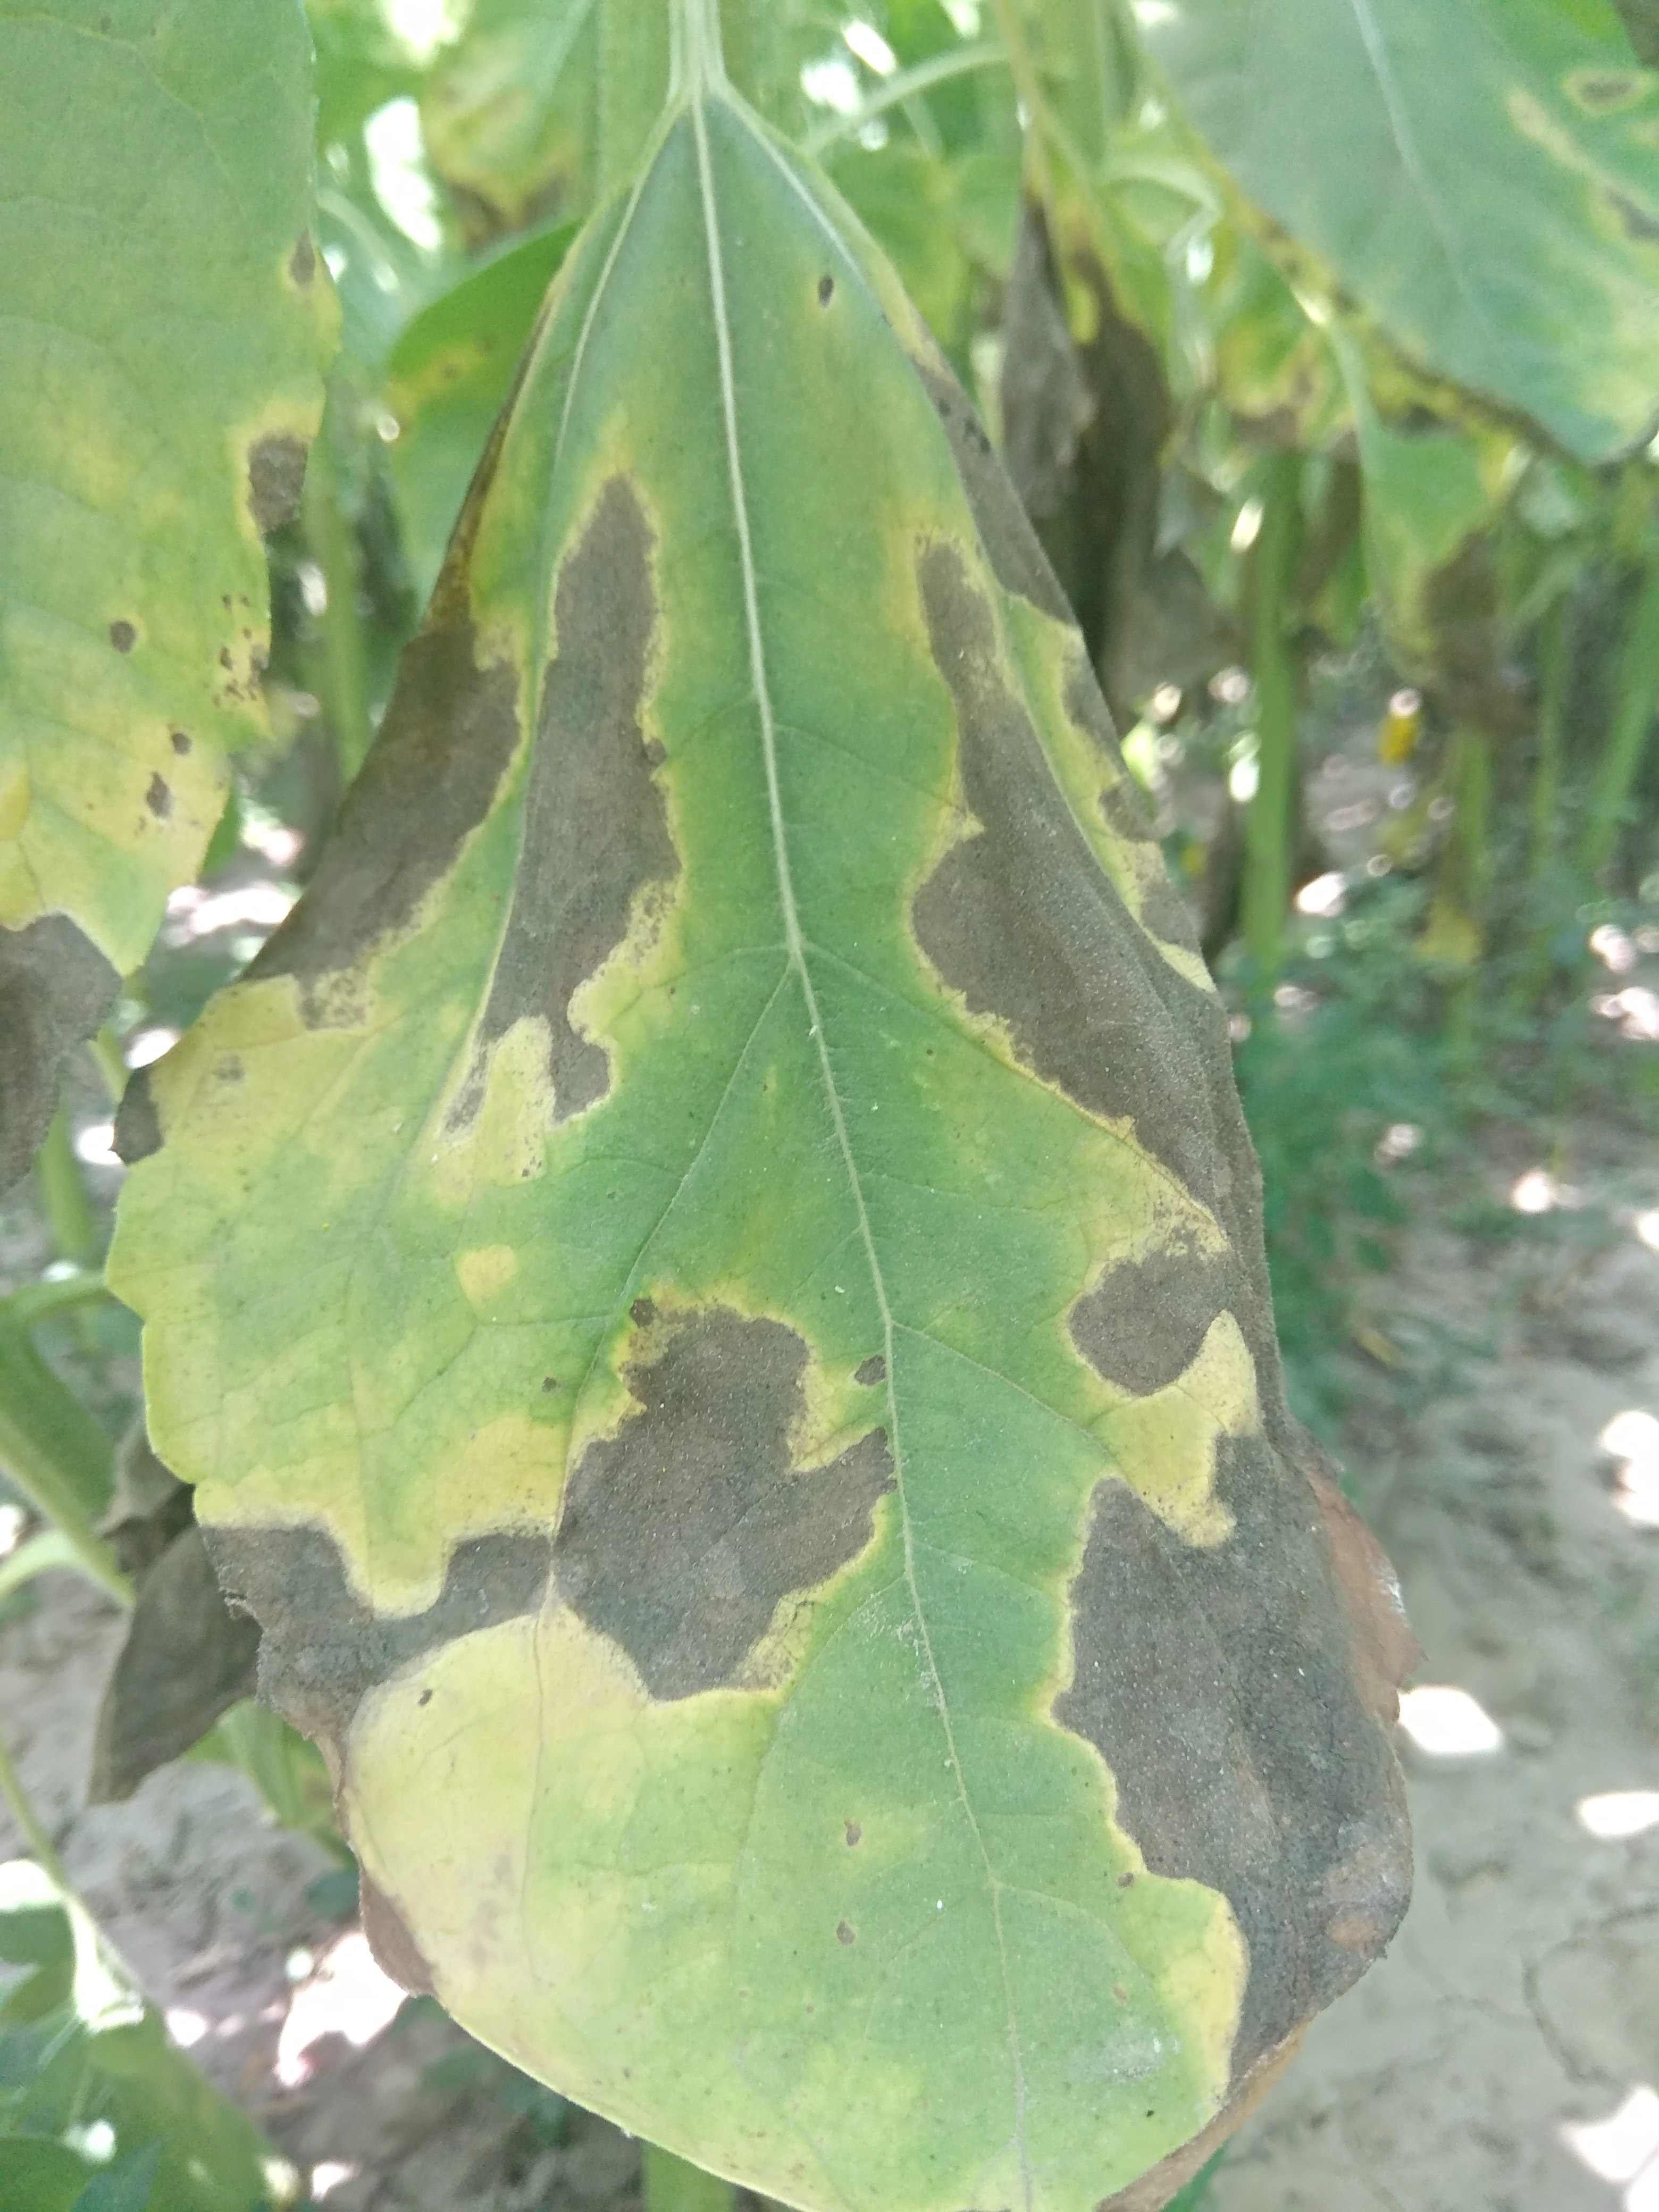
Label: Leaf_scars